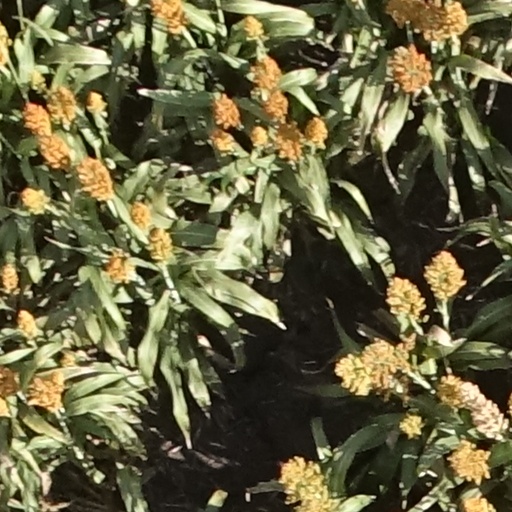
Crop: sorghum